Fish for finance

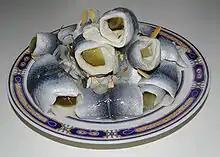
"Rollmops", a popular dish on the continent increasingly made with herring caught in British waters by EU boats

A British ban on the import of all Icelandic fish backfired when the Soviet Union bought the catch instead. As this was during the Cold War, this led to fears that Iceland might carry out its threats to leave the North Atlantic Treaty Organization (NATO), and ultimately the other nations of the military alliance brokered a resolution where the UK had to accept Iceland's establishment of a exclusive zone around its shores where only its own ships could fish and a exclusive economic zone (EEZ) where other nations' fishing fleets needed Iceland's permission.